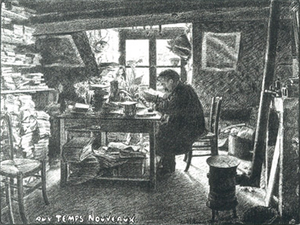
Jules Hénault est un artiste peintre, caricaturiste, lithographe et illustrateur français proche du courant anarchiste.
Jean Grave, né le 16 octobre 1854 au Breuil-sur-Couze et mort le 8 décembre 1939 à Vienne-en-Val, est un militant anarchiste français.
Les Temps nouveaux est un journal anarchiste français fondé en 1895 par Jean Grave, et disparu en 1921.